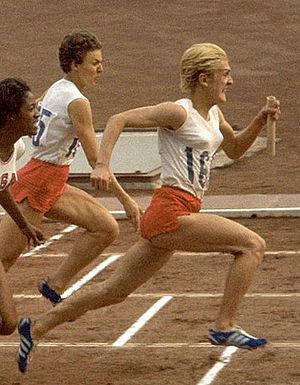
Ewa Janina Kłobukowska, née le 1ᵉʳ octobre 1946 à Varsovie, est une ancienne athlète polonaise intersexe et championne olympique.
Halina Sylwia Górecka, née Richter le 4 février 1938 à Chorzów, est une ancienne athlète polonaise et championne olympique. Elle a concouru pour la Pologne aux Jeux olympiques d'été de 1960, 1964 et pour l'Allemagne de l'Ouest en 1968.